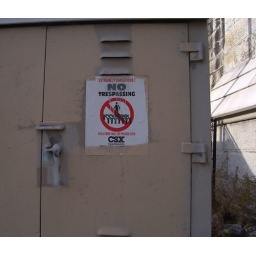
This was by far not enforced. A cop car was actually driving underneath the bridge and still didn't stop us.